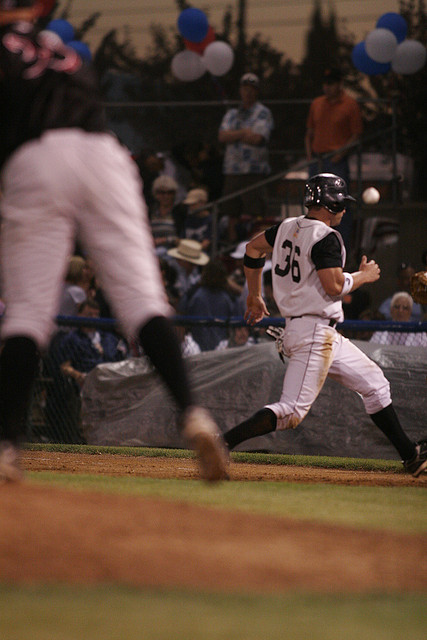
người đàn ông áo trắng đang chơi bóng chày trên sân